Teste de Elenco

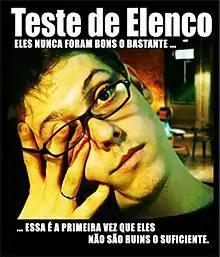

Teste de Elenco is a 2011 Brazilian comedy film, directed by Ian SBF and starring Fábio Porchat, Tatá Werneck and Letícia Lima.